Harry Belafonte

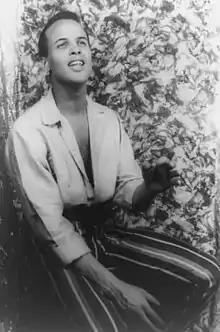
Harry Belafonte in "John Murray Anderson's Almanac" on Broadway, photographed by Carl Van Vechten, 1954

Following his success in the film "Carmen Jones" (1954), Belafonte had his breakthrough album with "Calypso" (1956), which became the first LP in the world to sell more than one million copies in a year. He stated that it was the first million-selling album ever in England. The album is number four on "Billboard"s "Top 100 Album" list for having spent 31 weeks at number 1, 58 weeks in the top ten, and 99 weeks on the U.S. chart. The album introduced American audiences to calypso music, which had originated in Trinidad and Tobago in the early 19th century, and Belafonte was dubbed the "King of Calypso", a title he wore with reservations since he had no claims to any Calypso Monarch titles.